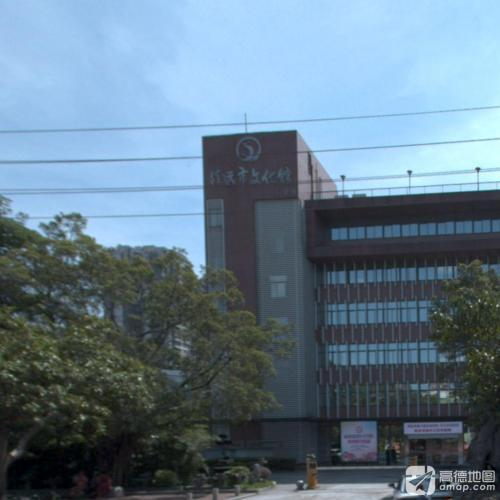
地标名称：清远市文化馆
所在城市：清远市·清城区